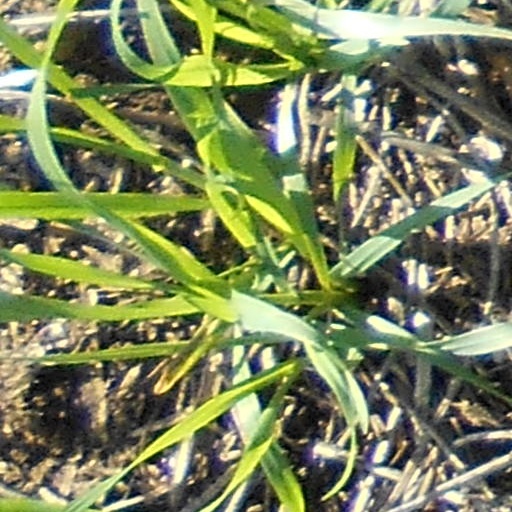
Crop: wheat